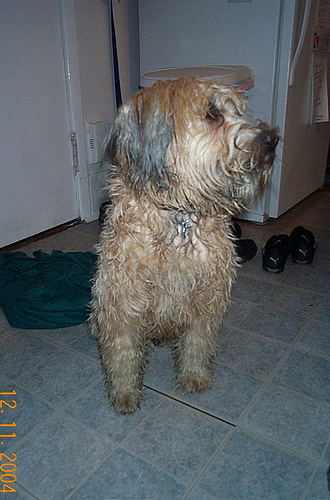
Animal: dog
Breed: wheaten terrier